Pontiac V8 engine

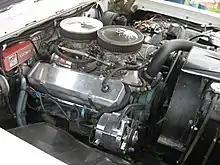
dual quad engine in a 1960 Pontiac Ventura

For 1959 the V8's stroke was increased to , raising displacement to and the main bearing size was increased to 3.00 inches. The large increase in the main bearing size was due to replacing the forged crankshafts for all engines except the SD racing versions with the introduction of an "Armasteel" cast steel crankshaft; and the engineers being very conservative in how strong the cast crankshaft would prove to be. The "Armasteel" cast crankshaft was the first cast crankshaft introduced by any of the Detroit automakers and the standard hardened cast-iron crankshaft used throughout the entire Pontiac V-8 line until 1967. "Armasteel" was a trademark of pearlitic malleable iron developed by GM's Saginaw Metal Casting Operations around 1936, which was referred to as "locking ball" cast-iron, as opposed to the "flaking" type found in other engines. In 1967, Pontiac moved on to a technologically simpler nodular cast iron (invented in late 1940s) crankshaft, which they continued to use until the Pontiac V8 engine was discontinued in 1982.The SD racing program was the source of factory supplied performance items such as 4 bolt main bearing caps and windage trays to reduce friction from crankcase oil. The 389 would remain the standard Pontiac V8 engine through 1966, offered in a bewildering variety of outputs ranging from . The 389 was the standard engine for the Pontiac Grand Prix and Pontiac Bonneville and installed in the Pontiac GTO through 1966. Beginning in 1961 the Pontiac V-8 (389 and 421) was dubbed the Trophy V-8, due to its many victories in racing.